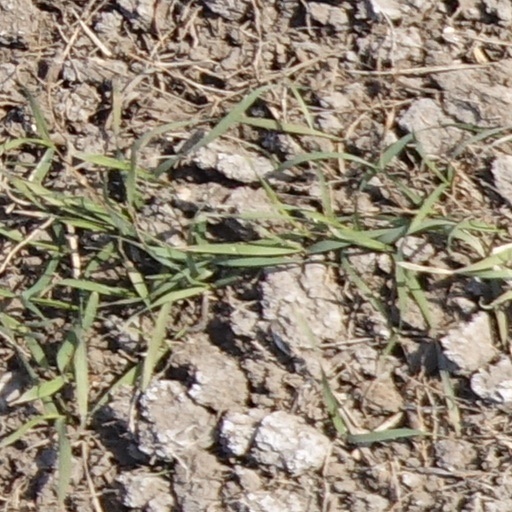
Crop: wheat